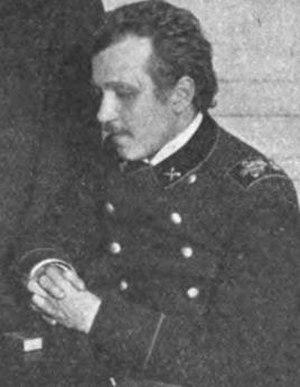
Sergueï Nikolaïevitch Freïman ou von Freymann est un joueur d'échecs russe puis soviétique né le 25 avril 1882 à Vladivostok et mort en 1946 à Tachkent en Ouzbékistan. Il fut deuxième du championnat d'URSS 1929.
L’histoire des championnats d'échecs d'URSS s'étend de 1920 à 1991. Ceux-ci ont été les plus forts championnats nationaux d'échecs qui aient existé.